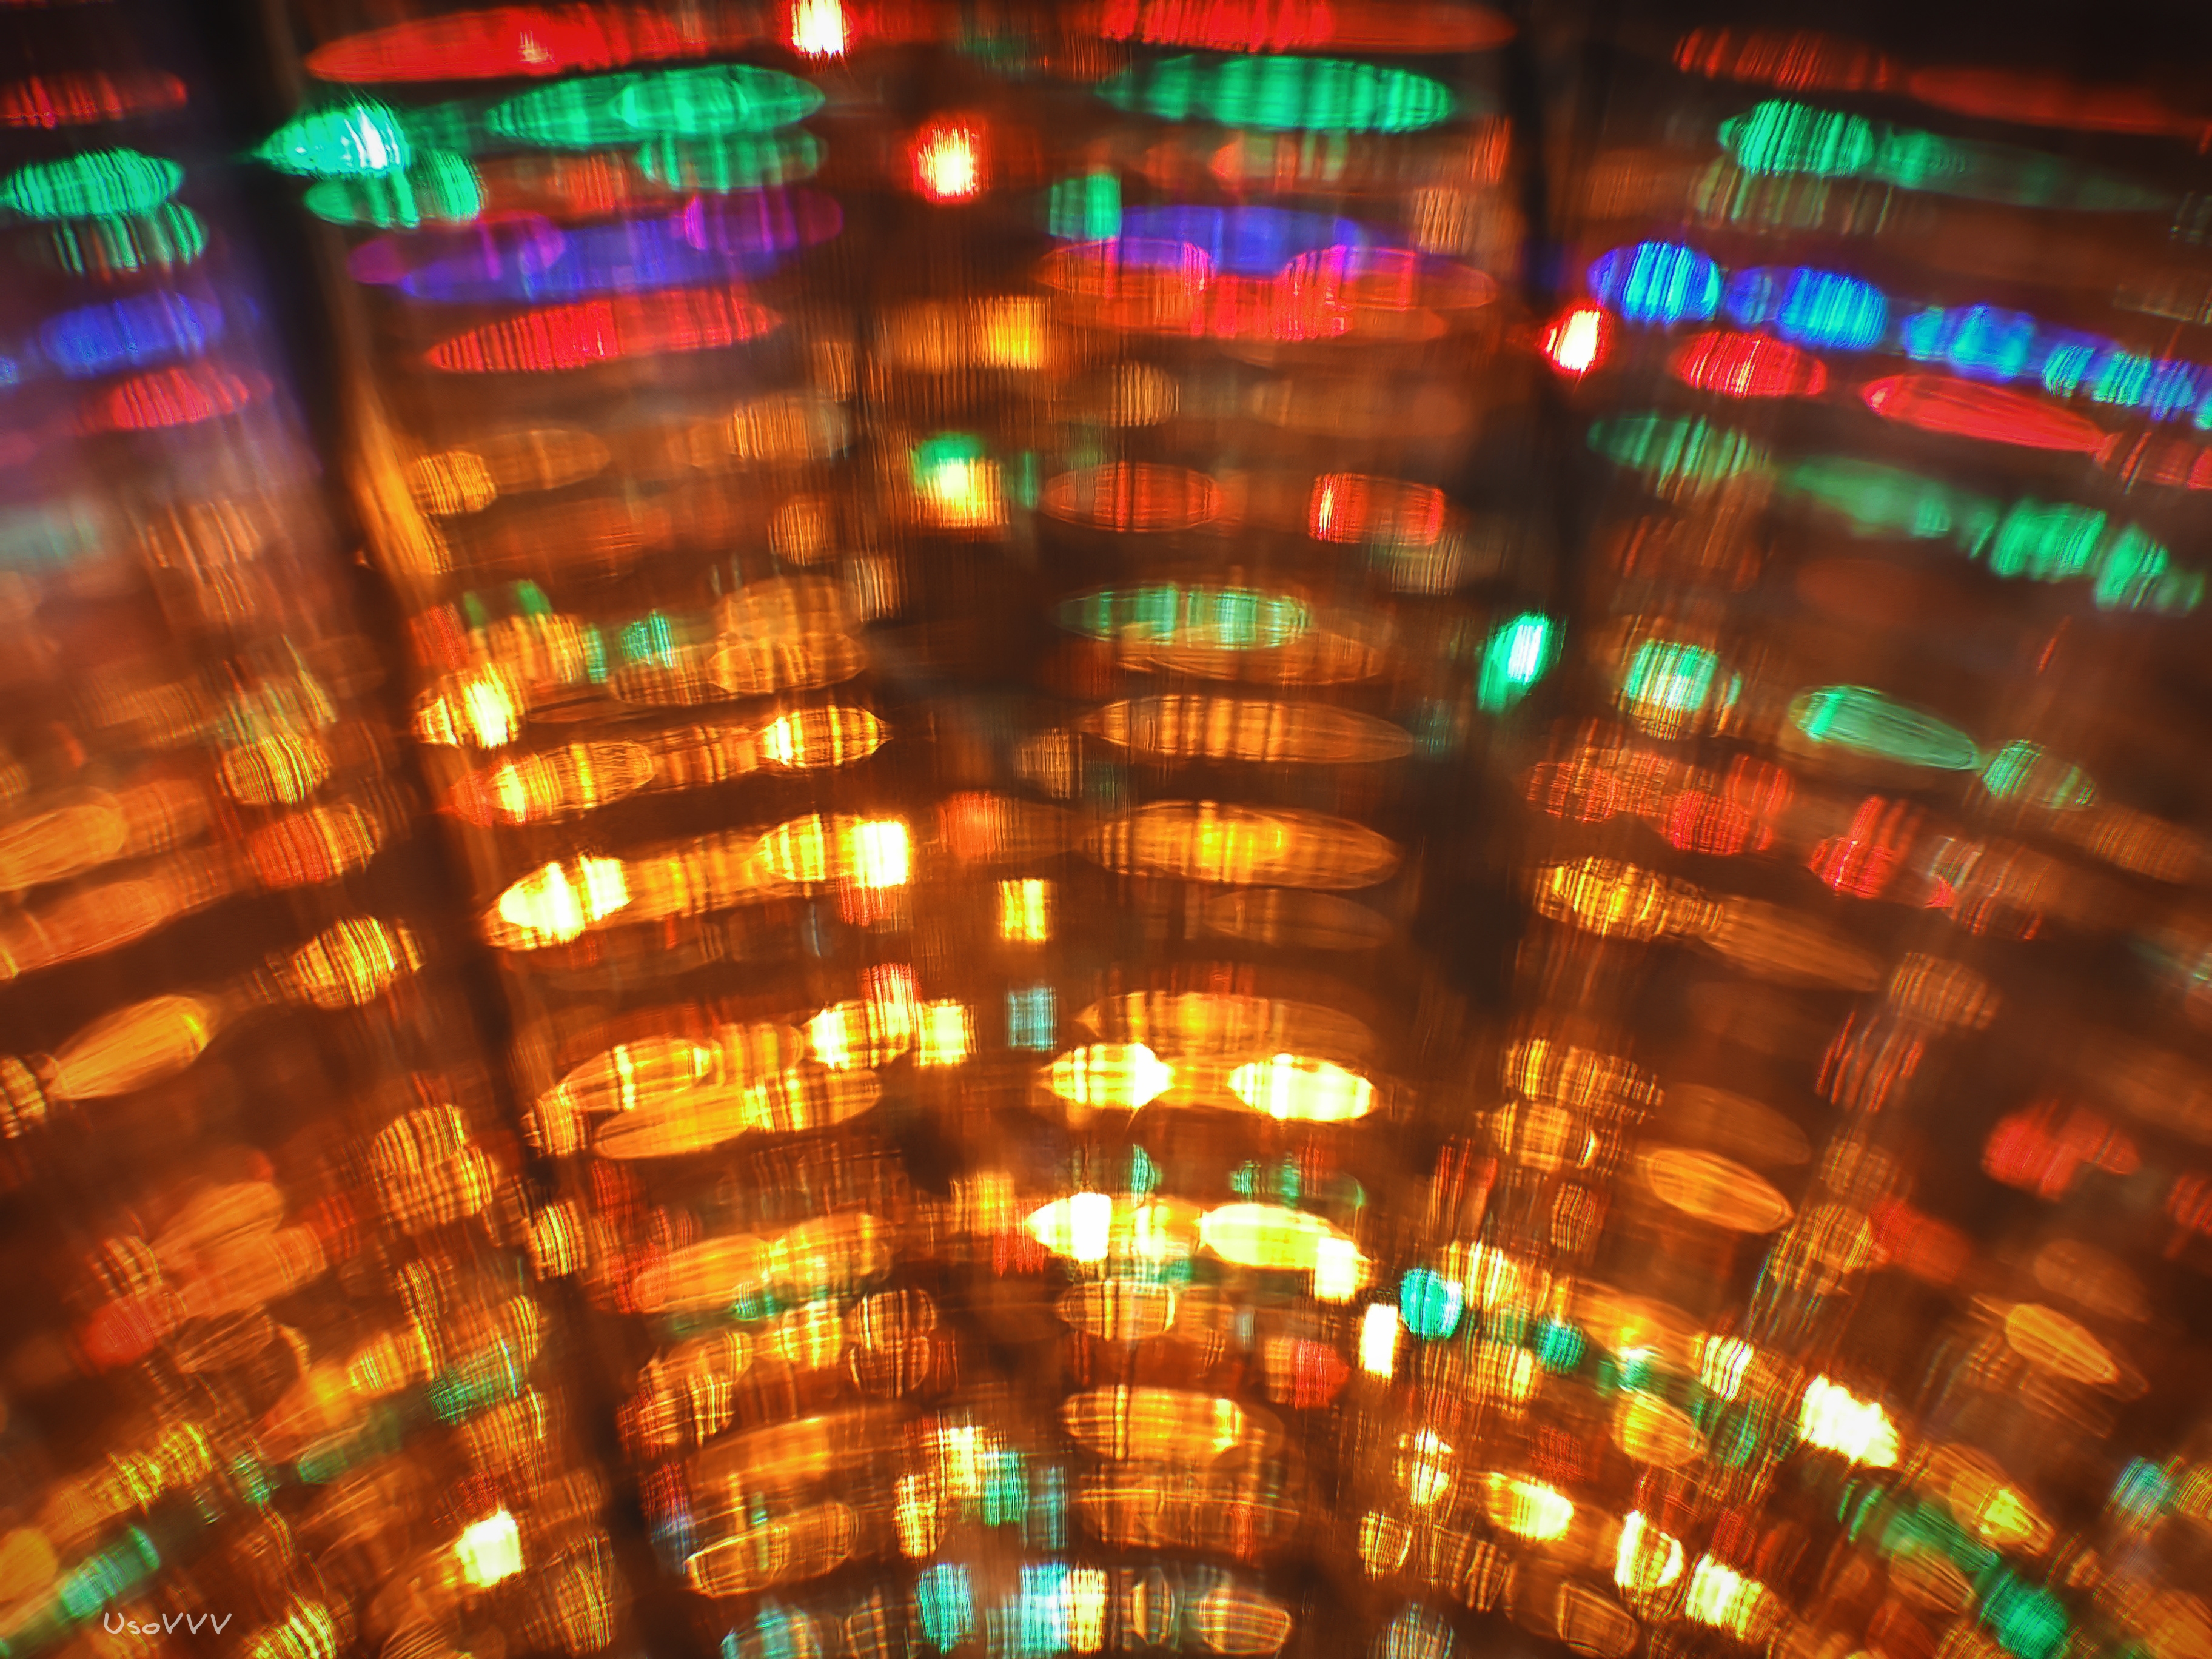
night, light, shine, abstraction, red, orange, lighting, metropolis, computer wallpaper